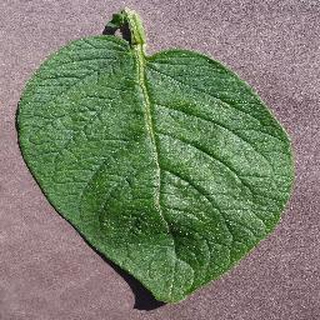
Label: healthy_potato